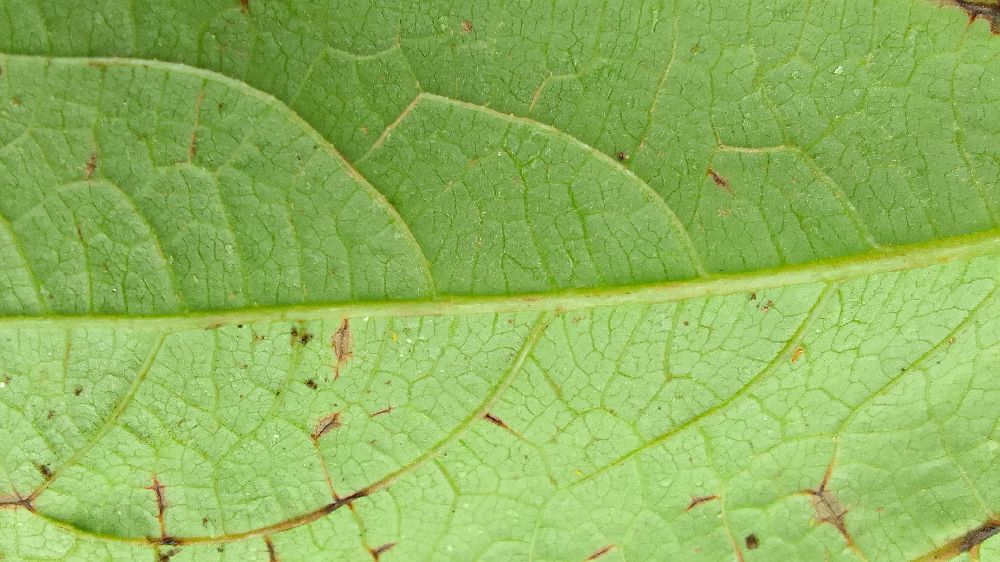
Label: anthracnose